Maple & Co.

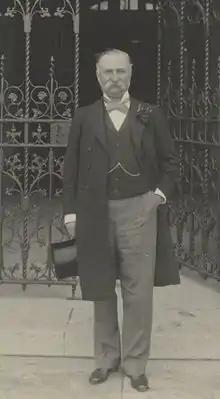

The company was founded by John Maple (28 February 1815 – 4 March 1900) in the early 19th century. After completing his apprenticeship with shopkeeper James Constable in Surrey, Maple partnered with his former co-worker James Cook and in the Spring of 1841 they opened Cook & Maple at 145 Tottenham Court Road. The company was set up as wholesale and retail drapers, carpet factors, cabinetmakers, and furnishing warehousemen.